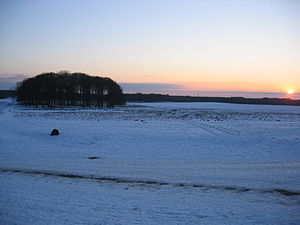
Dyrehaven / Områder i Dyrehaven
Eremitagesletten, Jægersborg Dyrehave, Danmark.
Dyrehaven er en naturpark nord for København. Den er på ca. 1.100 ha.